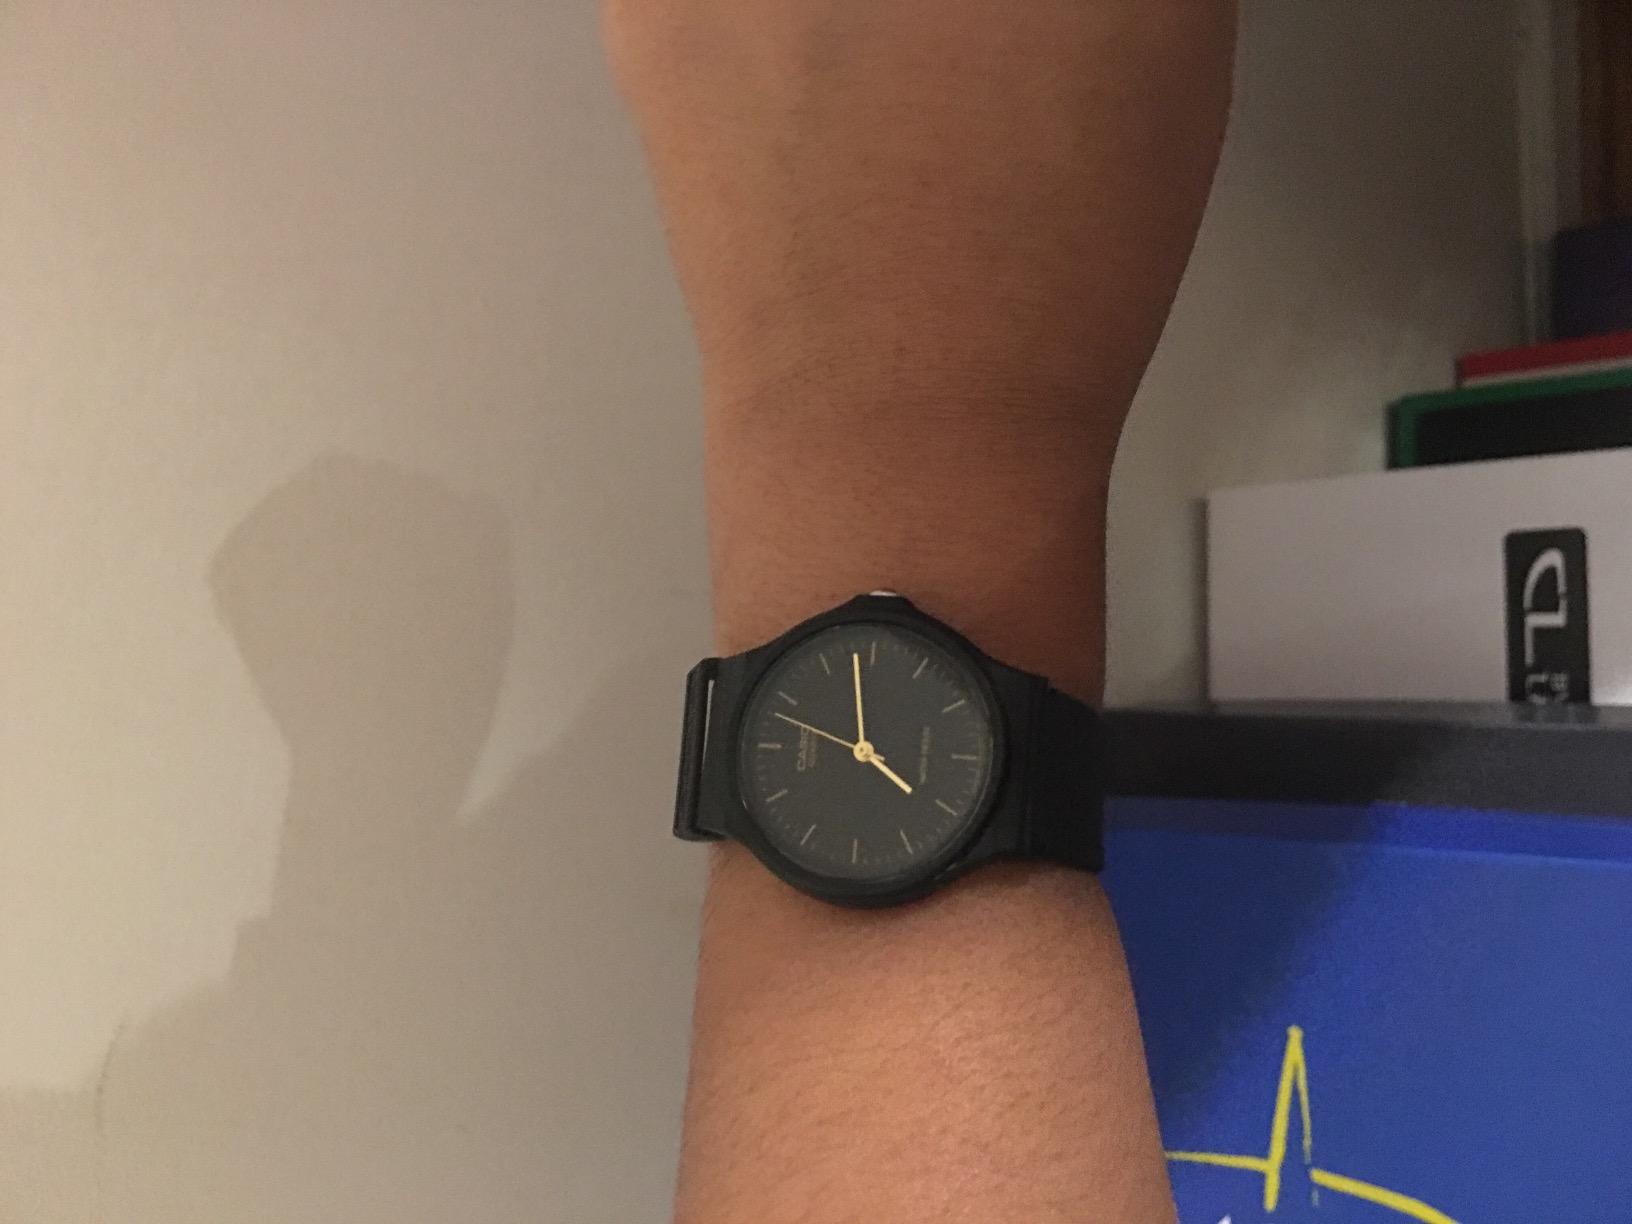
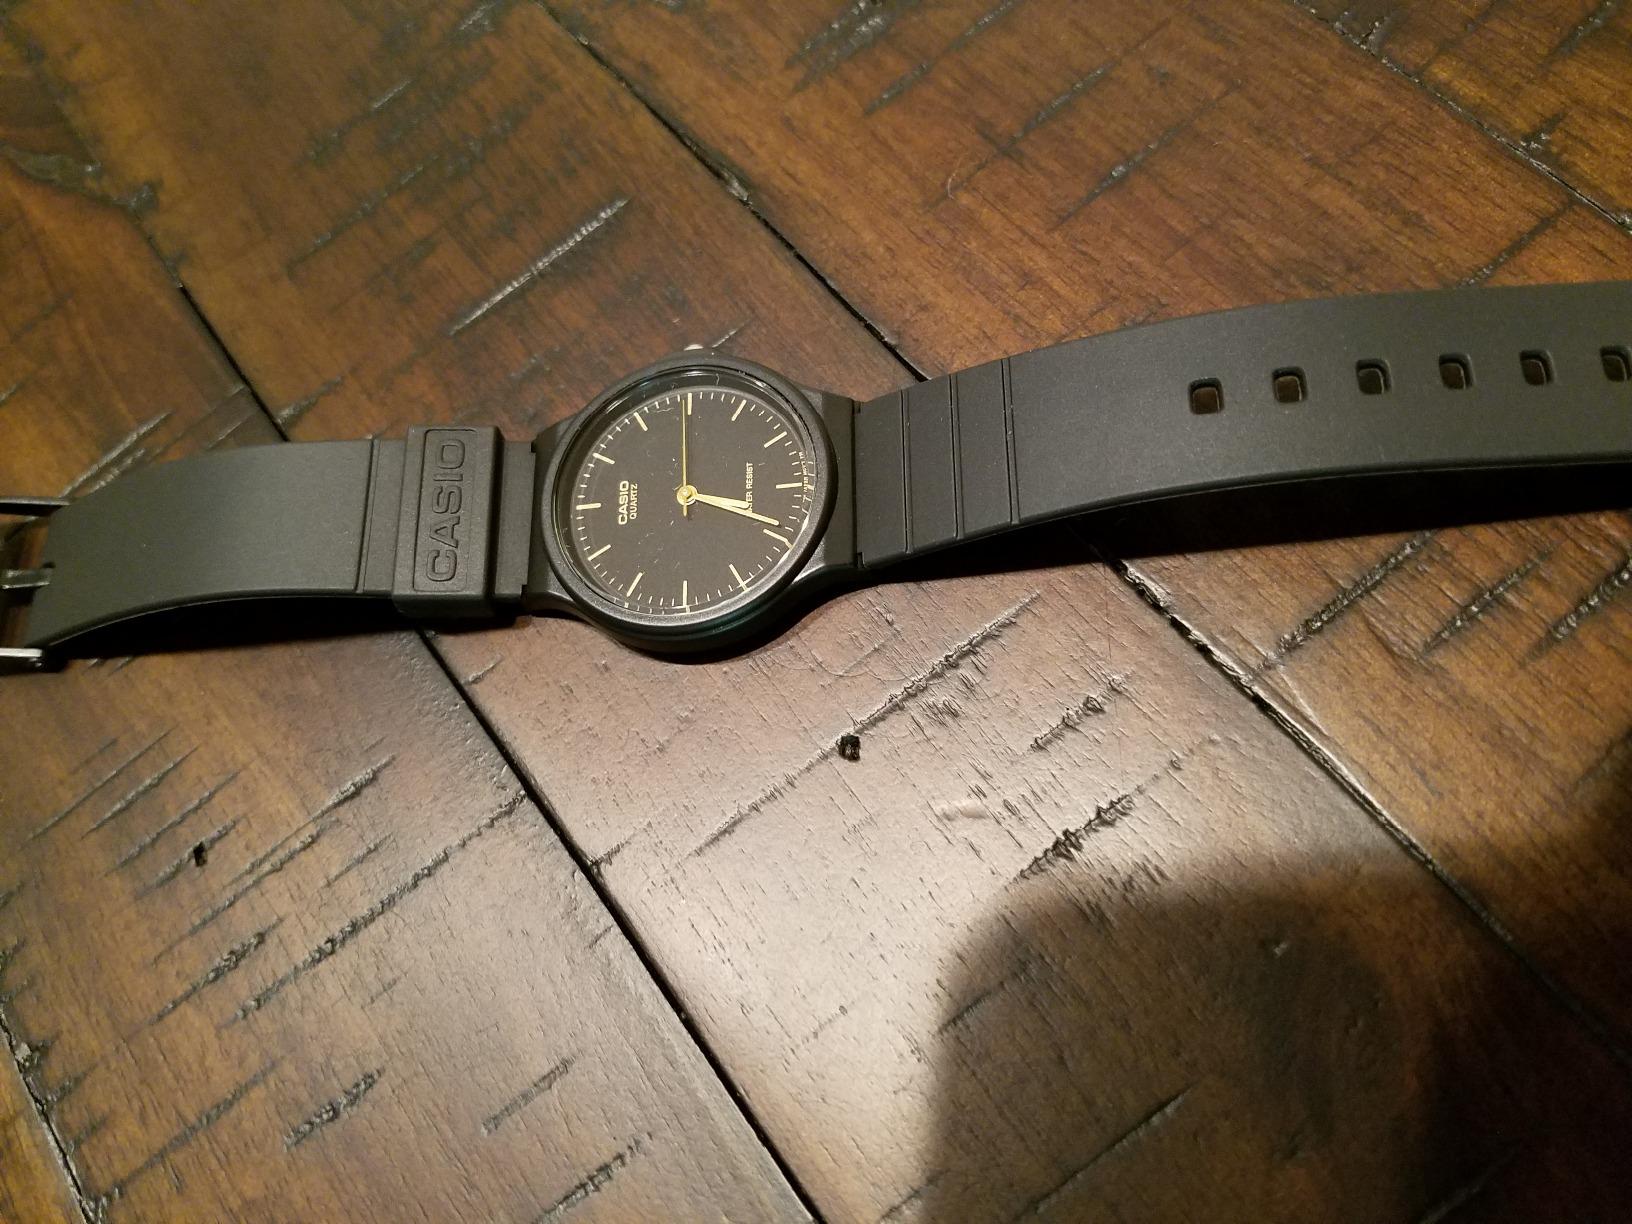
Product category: accessories_watch
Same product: yes